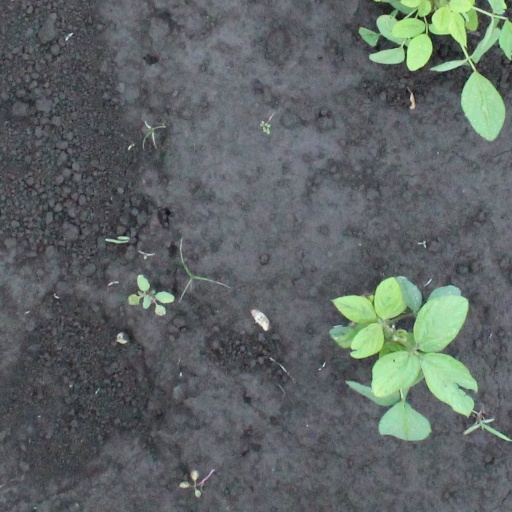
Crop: soybean